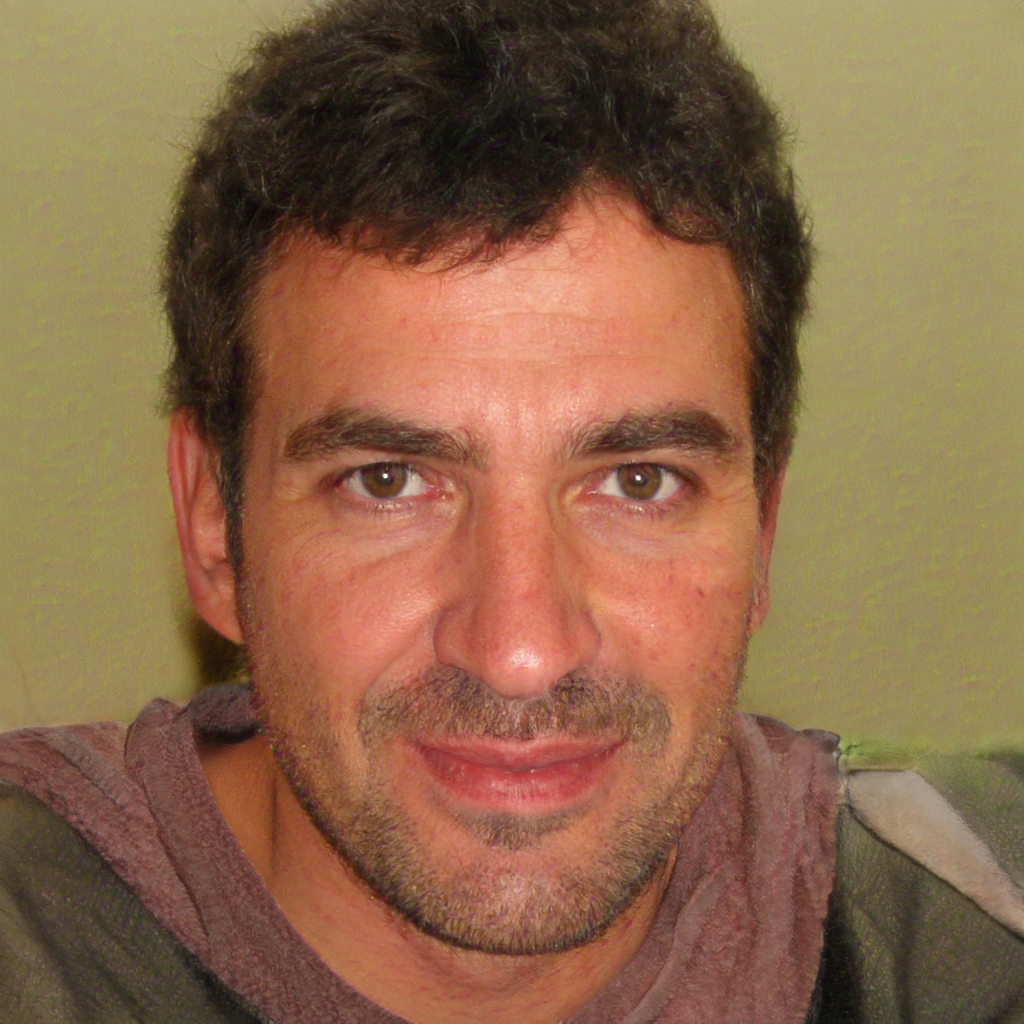
Gender: Male